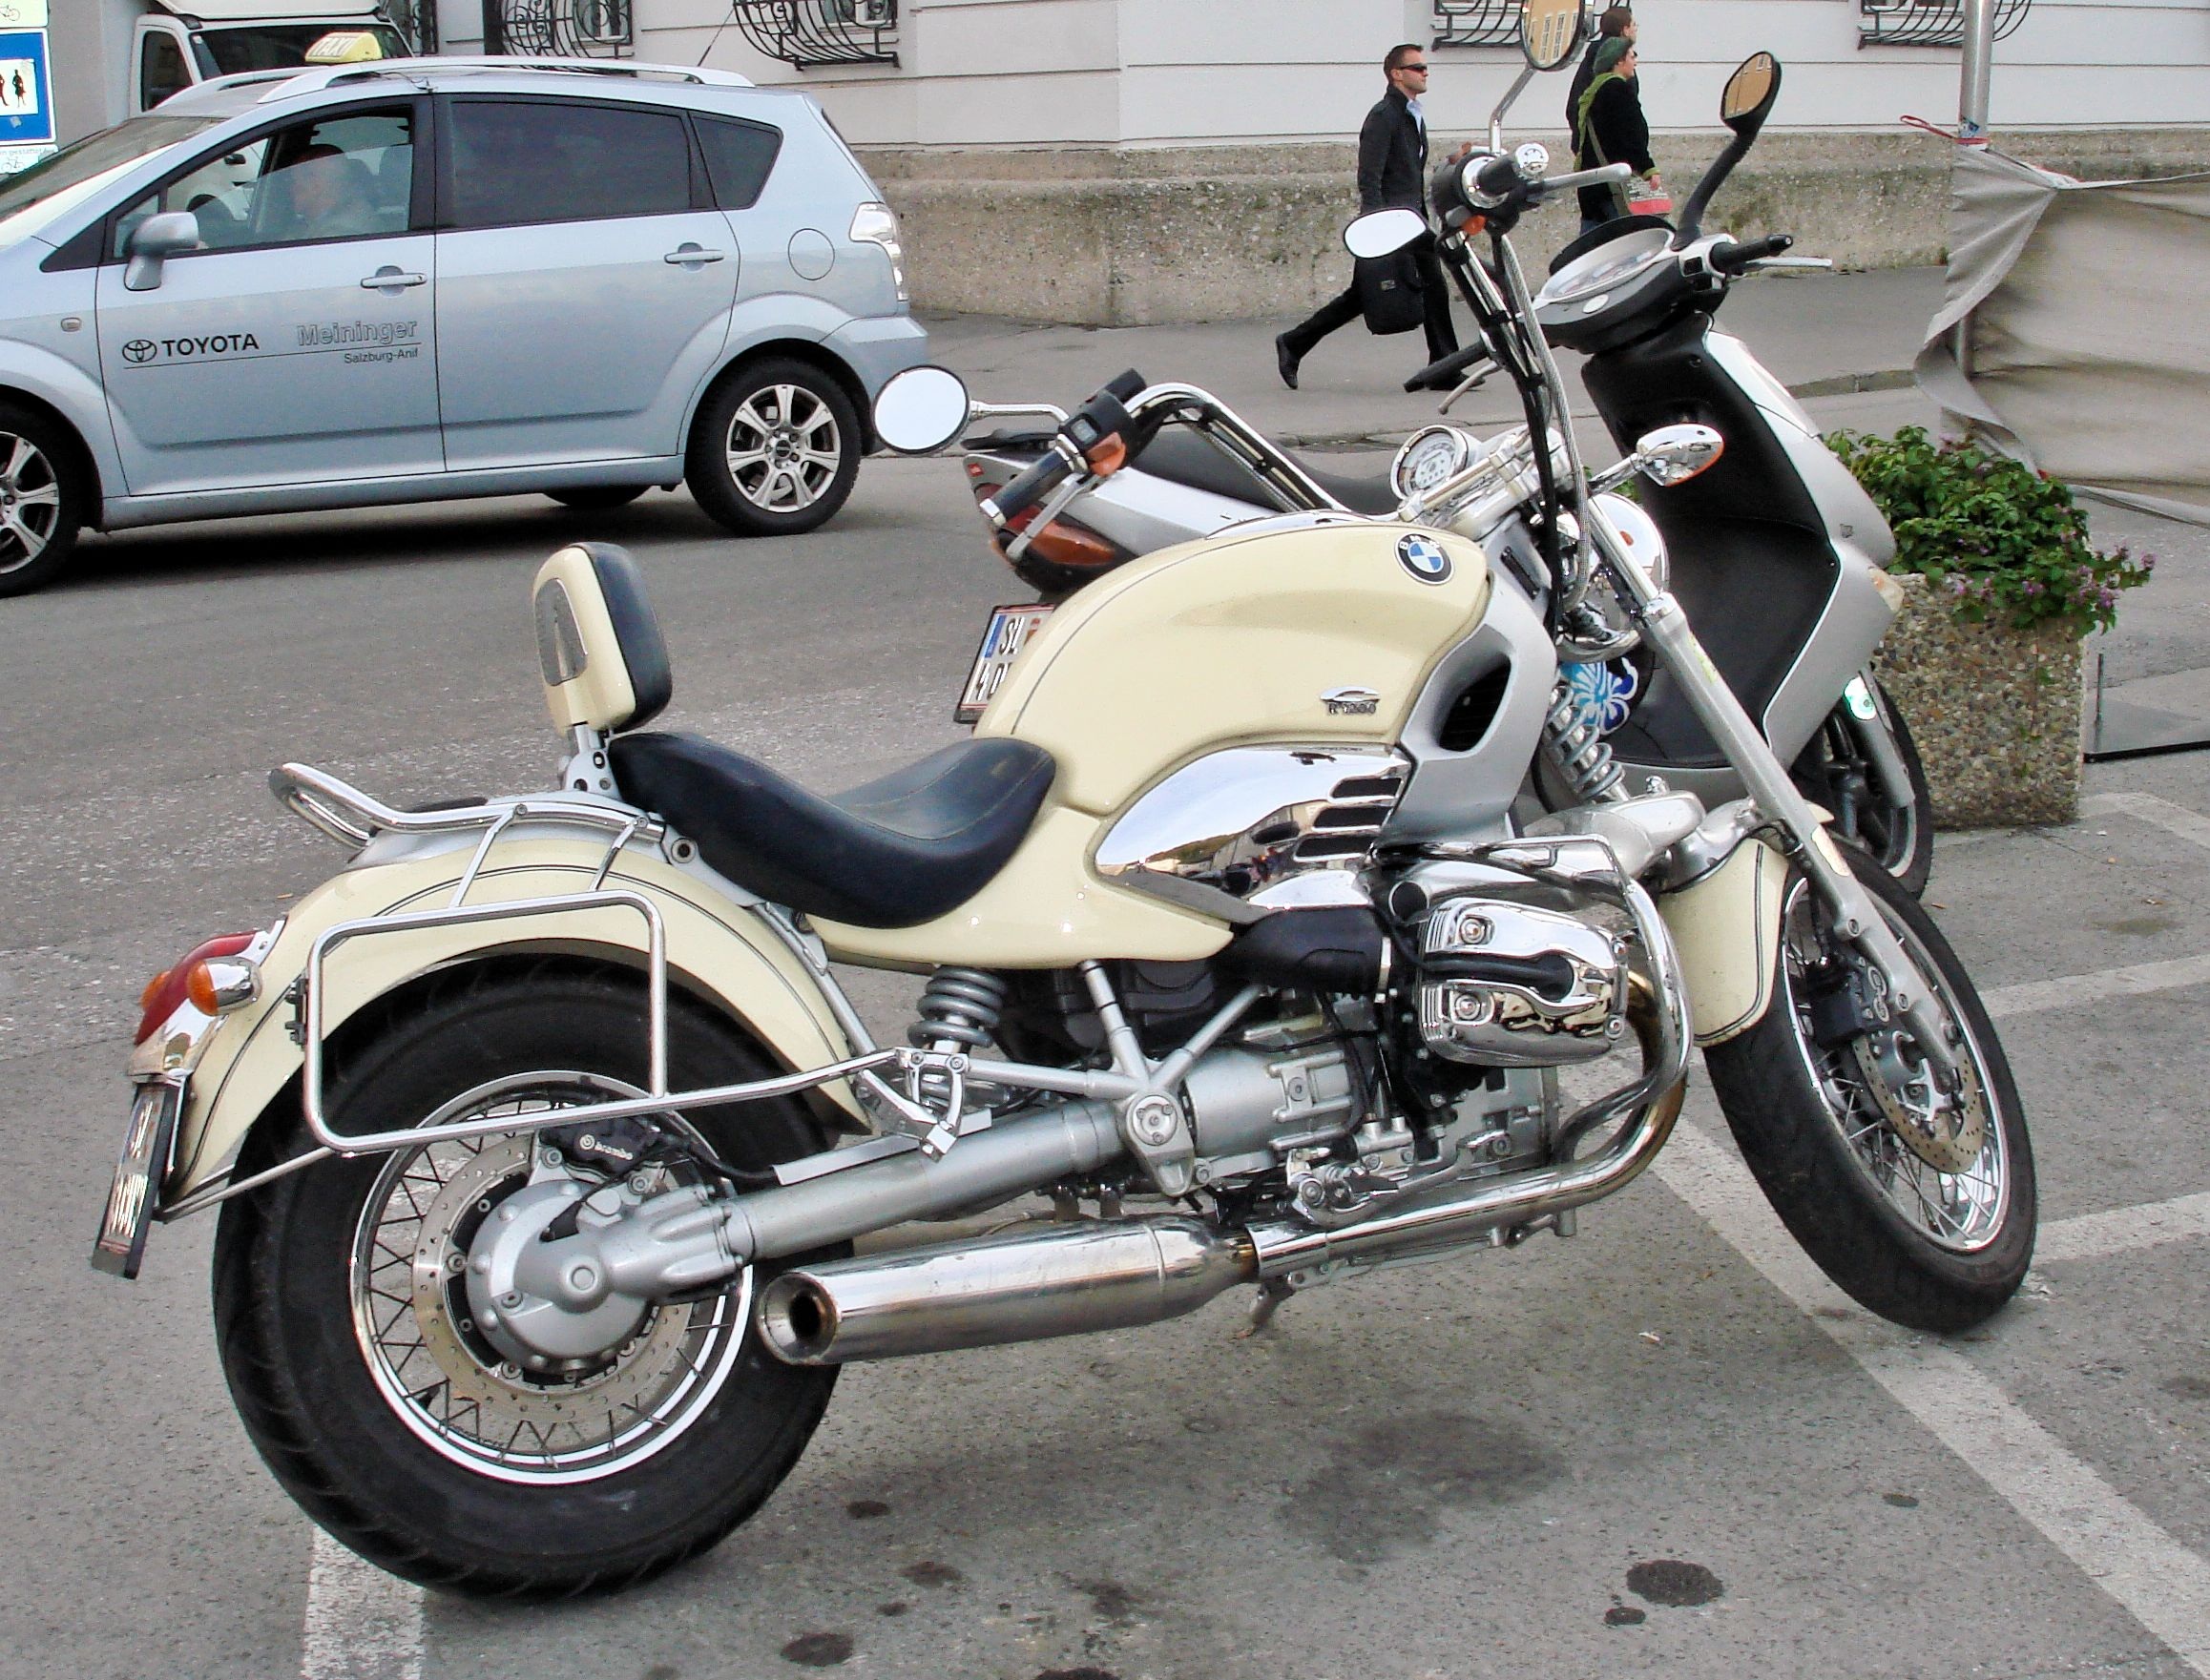
car, wheel, adventure, highway, travel, rider, transportation, vehicle, motorcycle, freedom, speed, motor vehicle, chrome, motorcyclist, roads, cruiser, motorcycling, land vehicle, automobile make